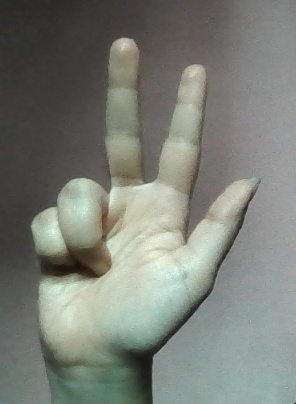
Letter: al